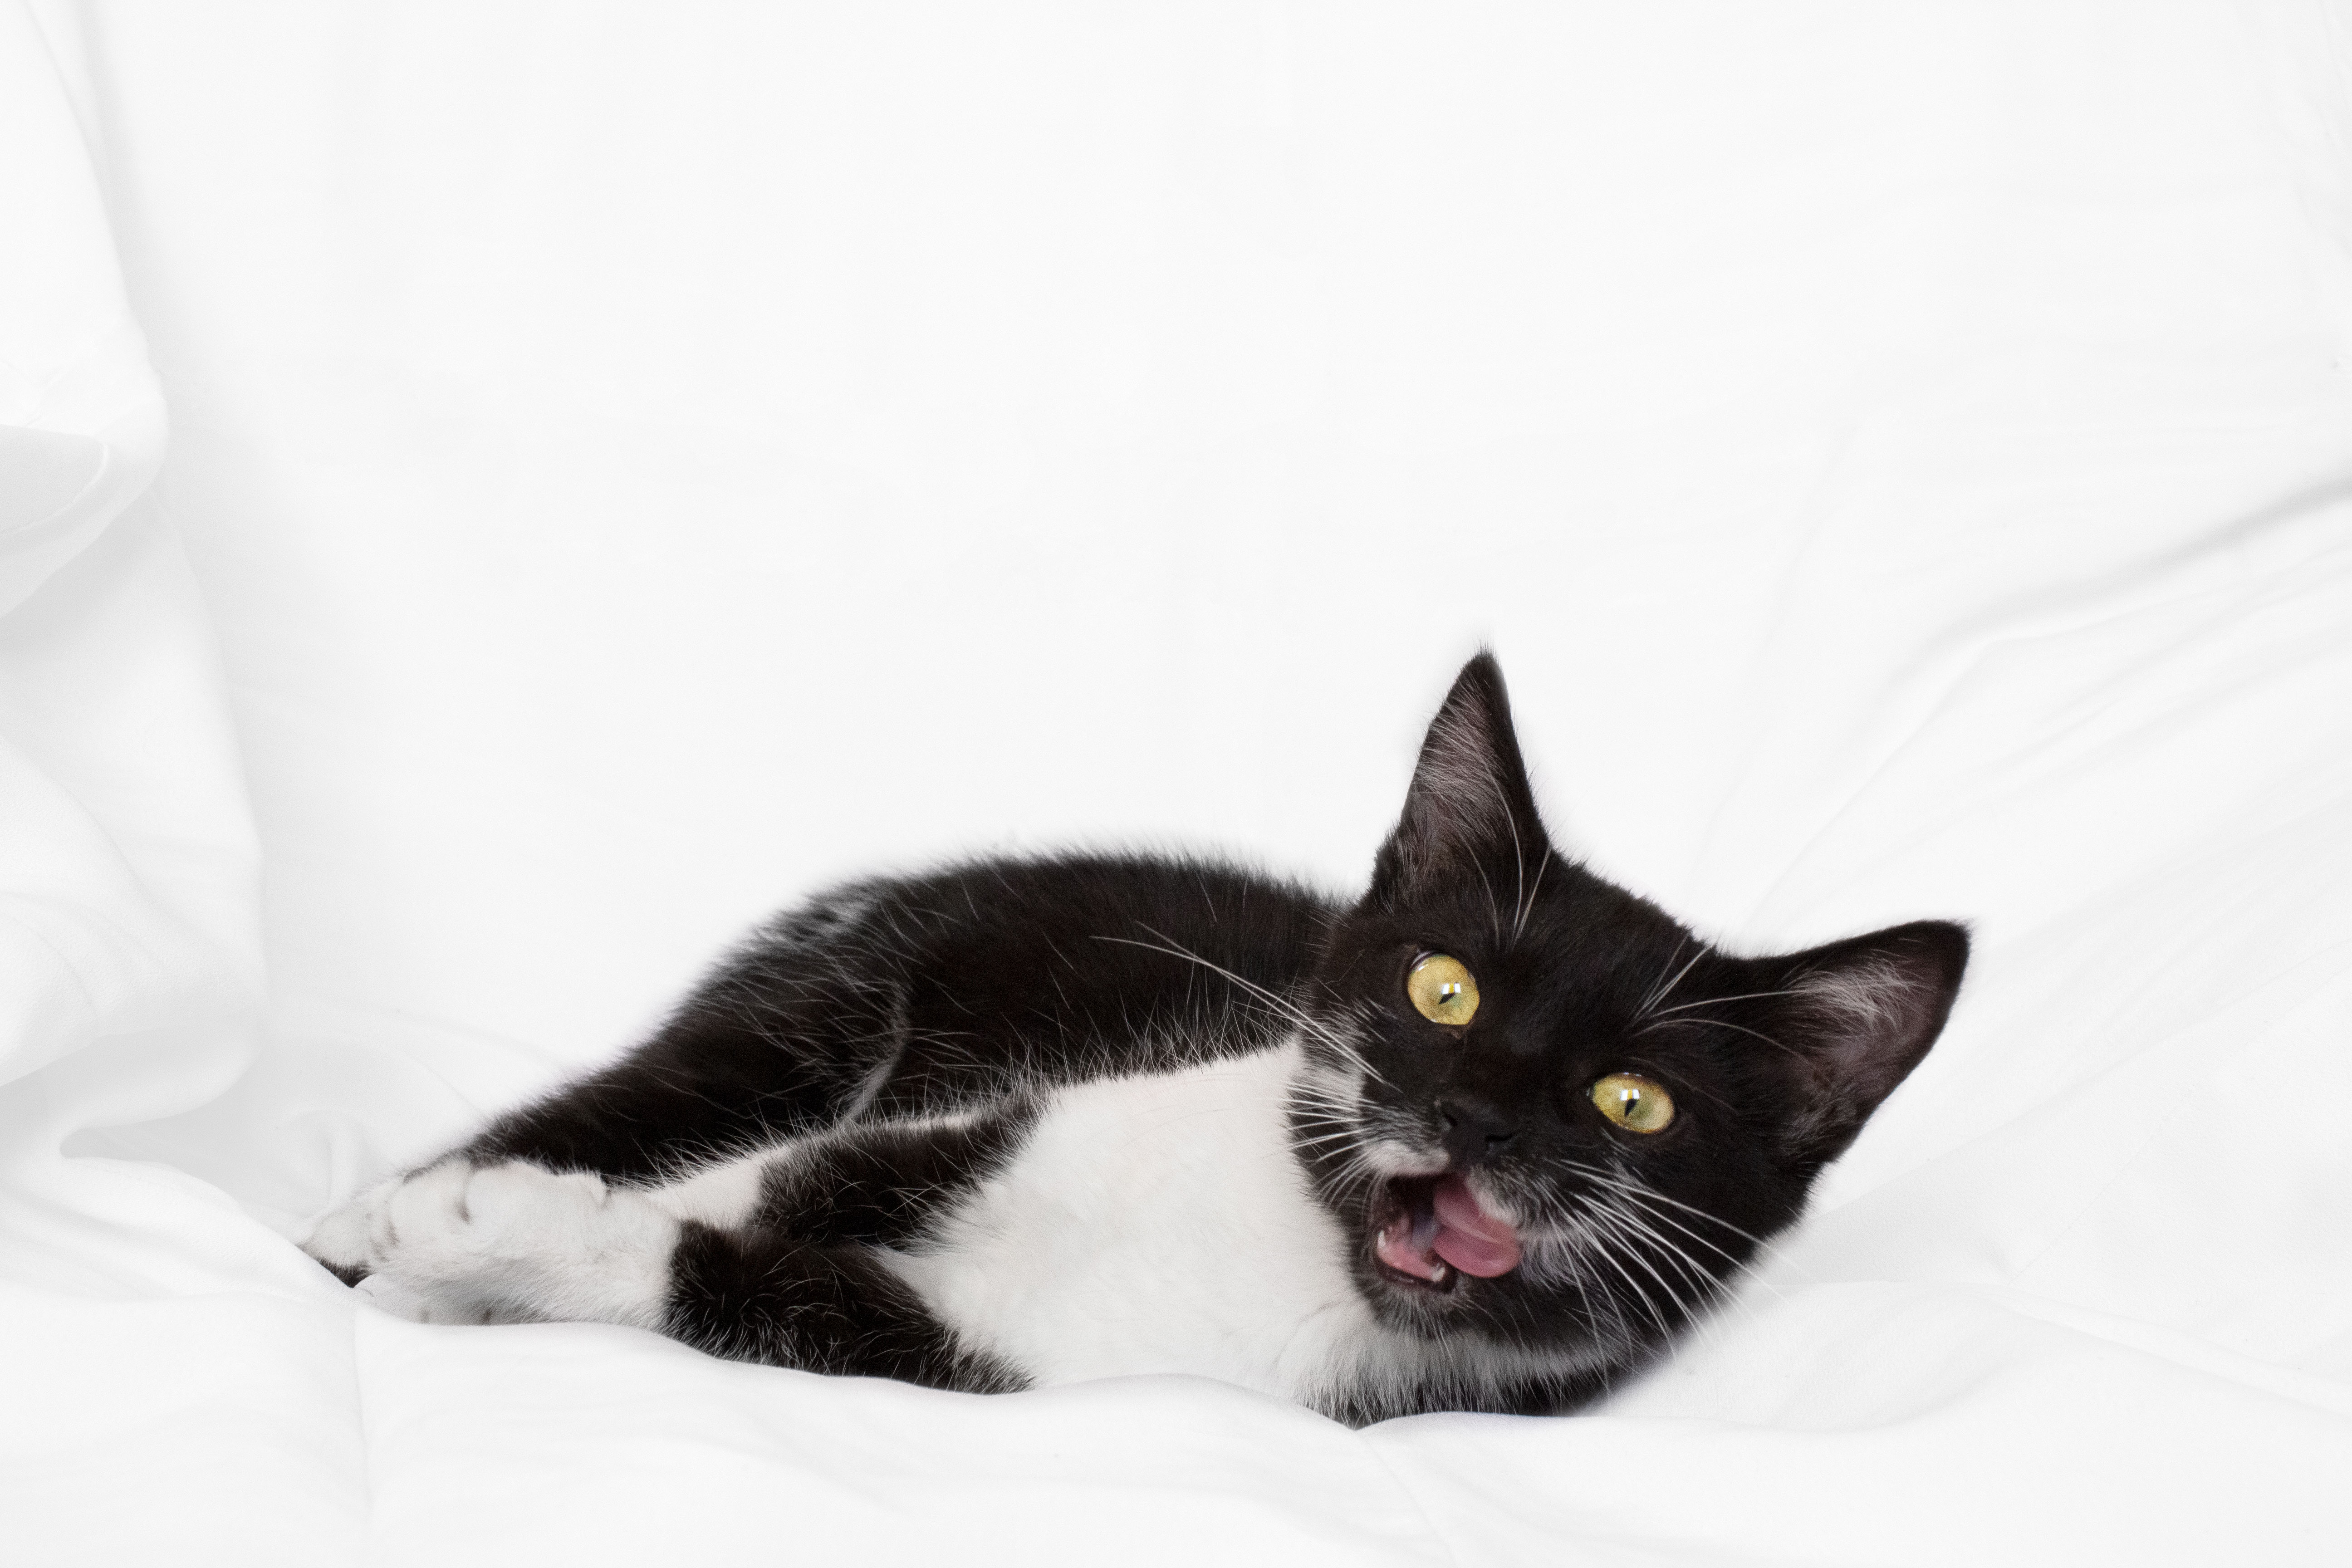
monochromatic, cat, yellow eyes, background, cute, kitty, feline, kitten, whiskers, smile, cat's tongue, soft, furry, eyes, cuddly, eye, felidae, carnivore, small to medium sized cats, ear, grey, tree, comfort, snout, black cat, tail, domestic short haired cat, linens, fur, window, paw, bedding, monochrome photography, sitting, winter, snow